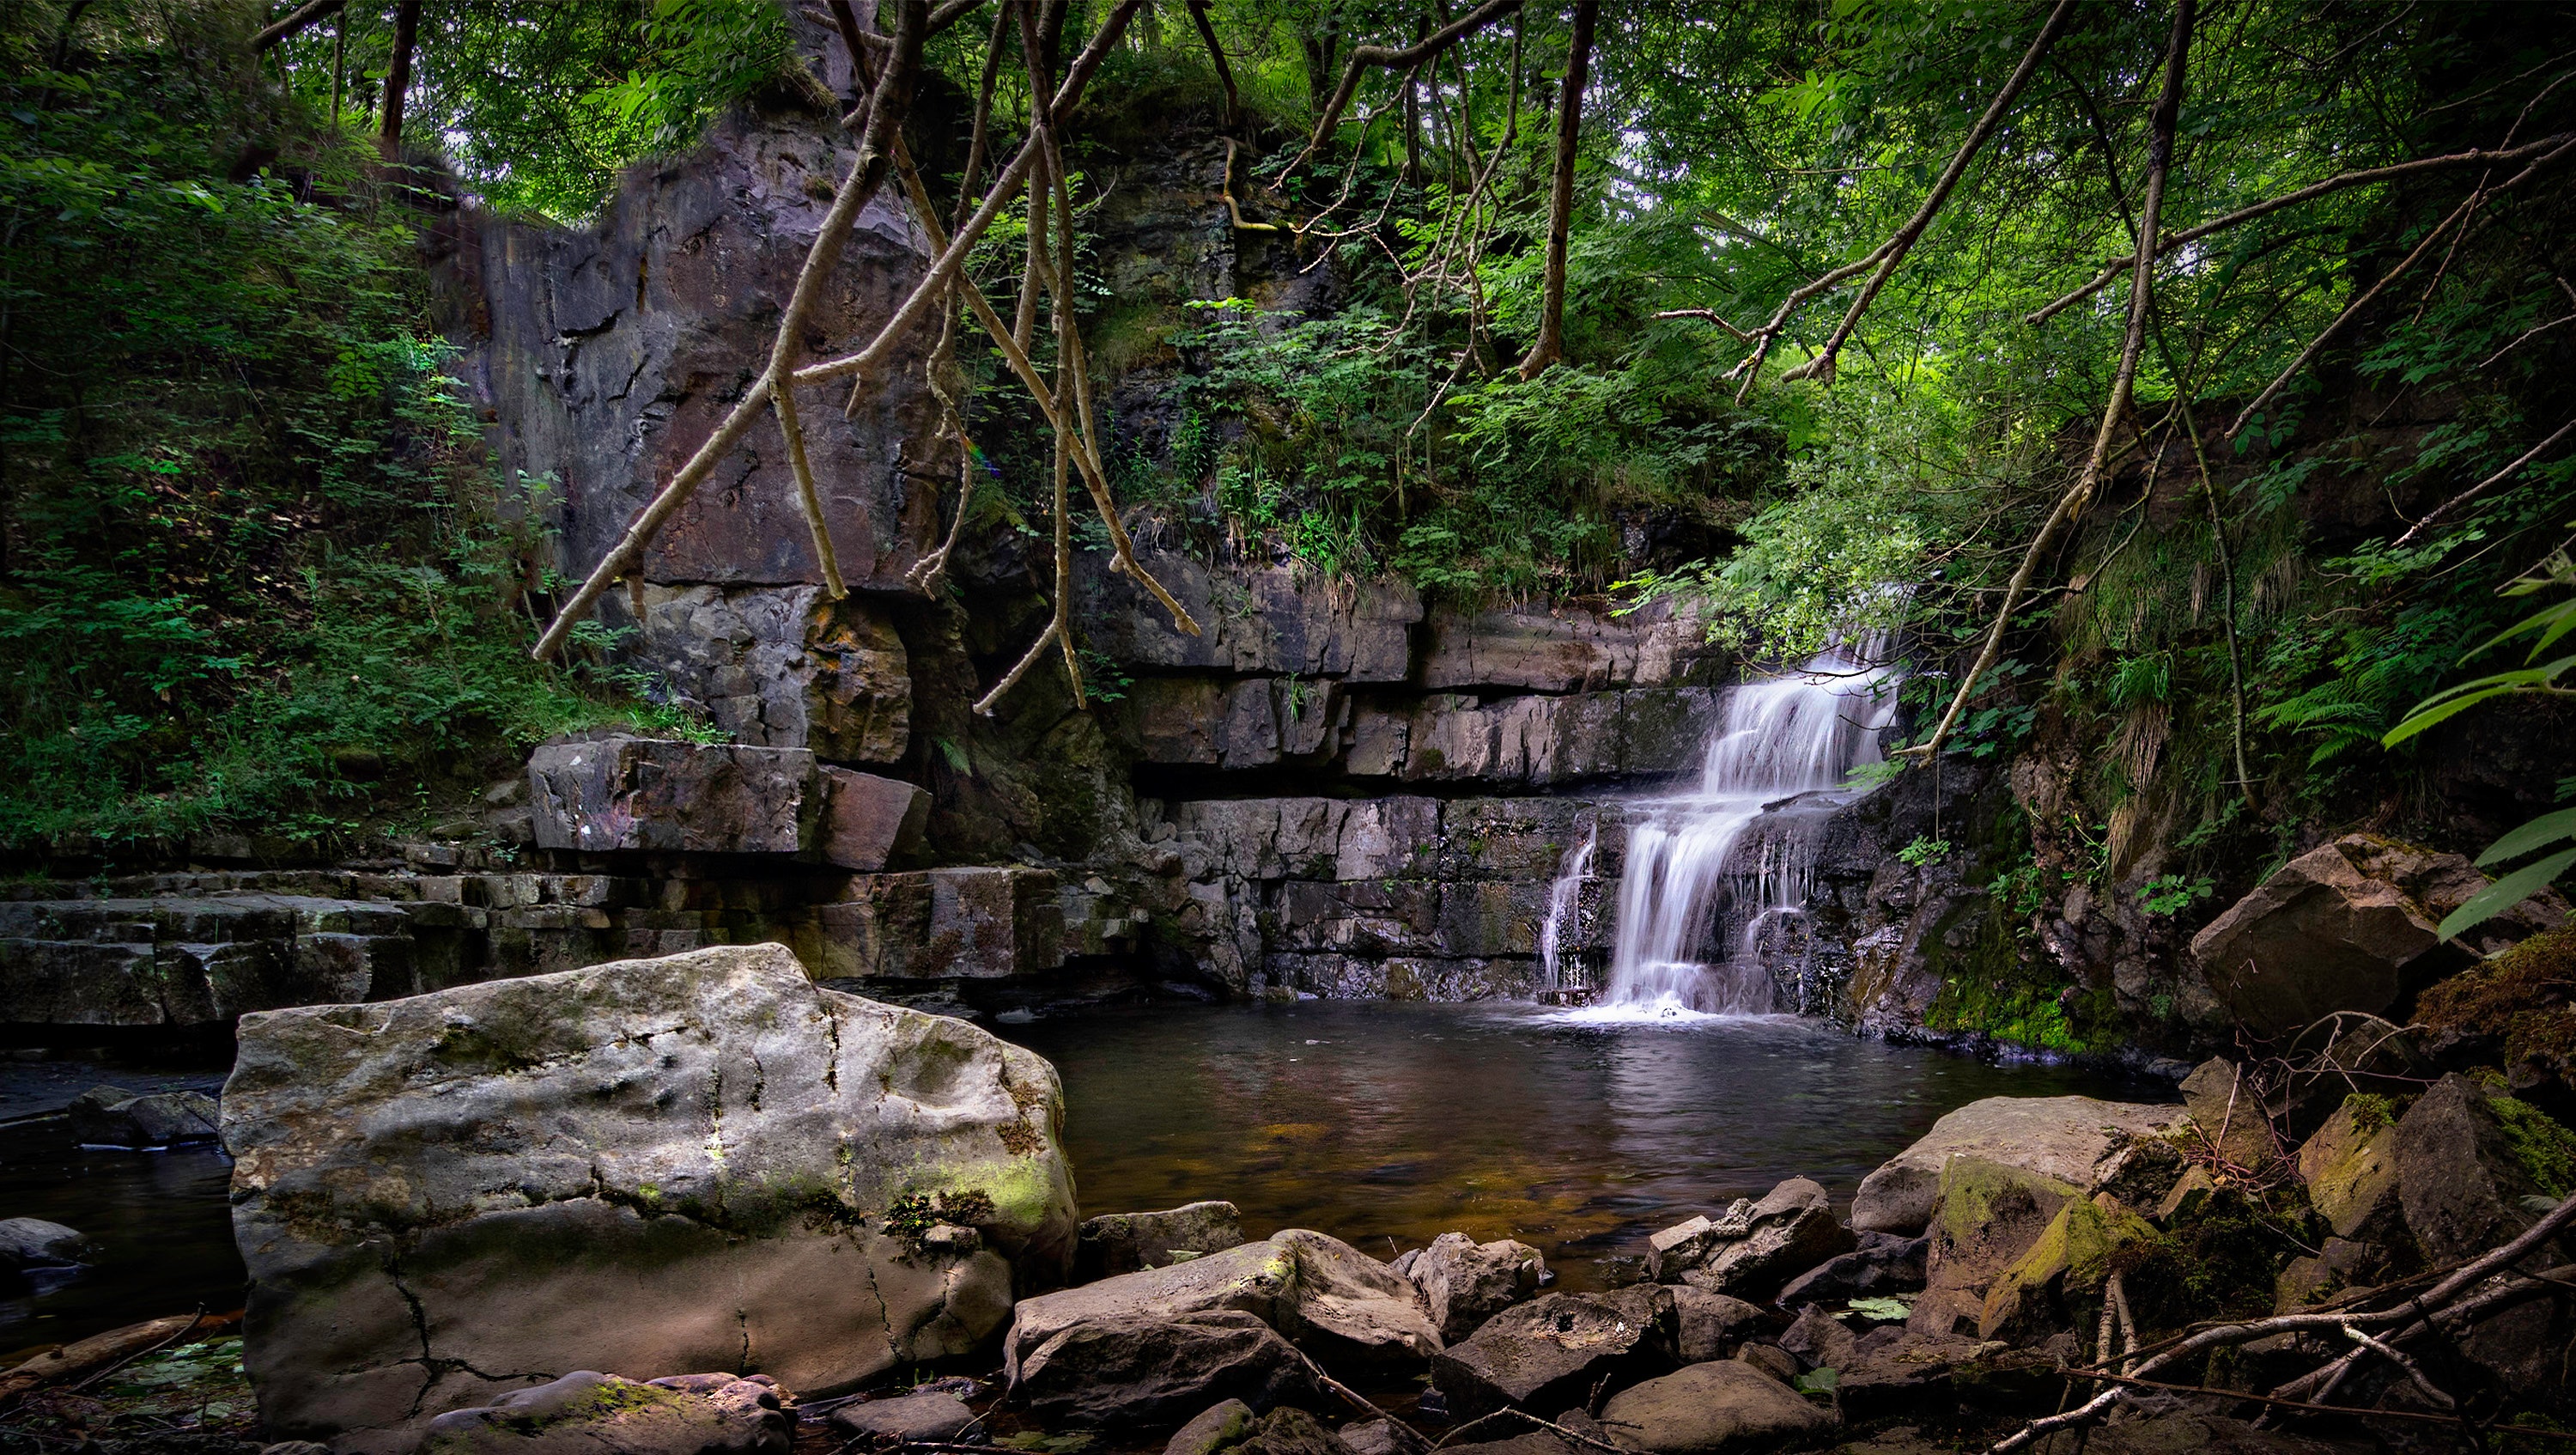
waterfall, water, nature, body of water, nature reserve, stream, vegetation, watercourse, creek, leaf, tree, water feature, water resources, plant, forest, rainforest, state park, old growth forest, river, landscape, jungle, woodland, arroyo, chute, rock, tributary, wasserfall